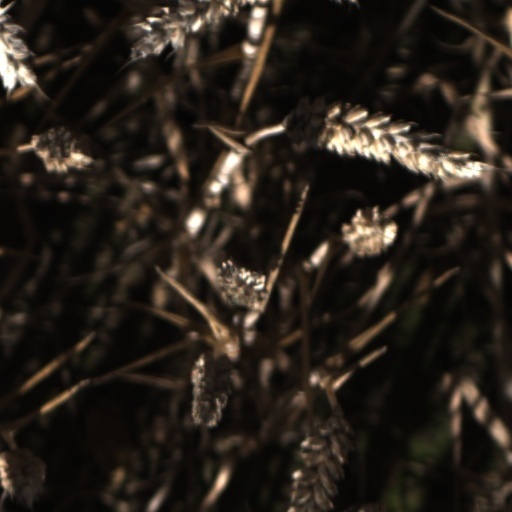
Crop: wheat